Spean Bridge railway station

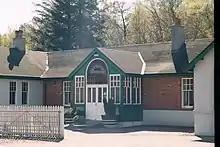
The former station building, now a restaurant

The station opened on 7 August 1894 and was laid out with two platforms, one on either side of a crossing loop. There were sidings on the north side of the station. The station buildings were designed by James Miller.